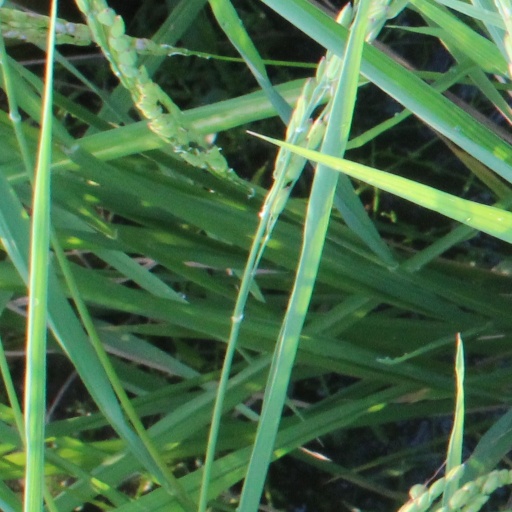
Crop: rice